Damage (2009 film)

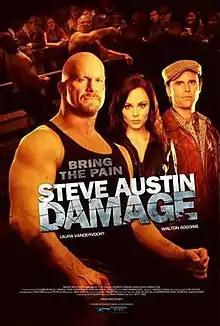
Theatrical release poster

Damage is a 2009 American action film directed by Jeff F. King. The film stars Steve Austin, Walton Goggins, Laura Vandervoort and Lynda Boyd. The film was released in the United States on January 28, 2010.